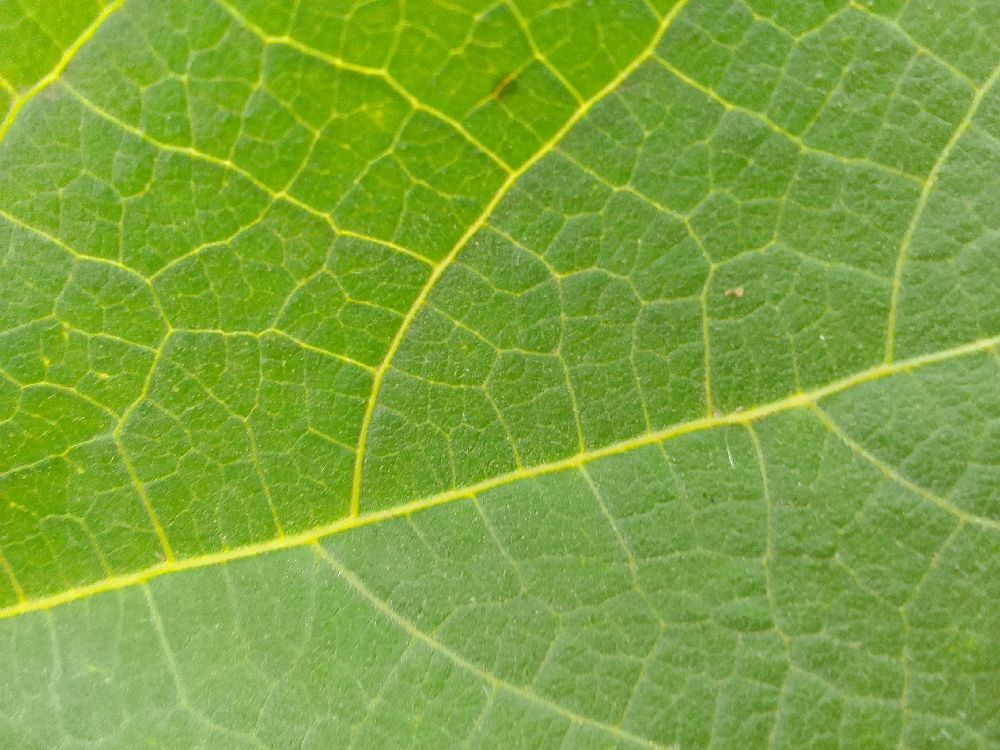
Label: healthy